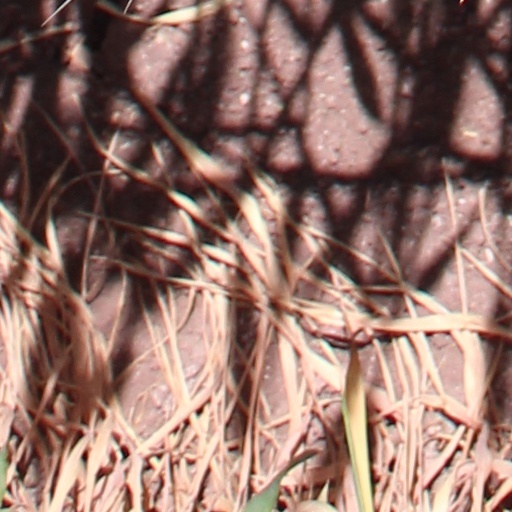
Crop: wheat